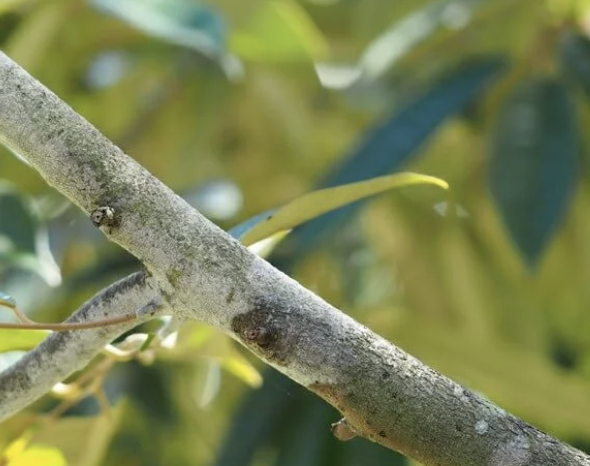
Label: pink_disease